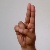
The image shows a hand gesture representing the letter 'U' in Indian Sign Language.